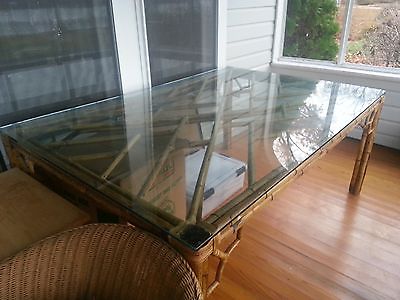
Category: table